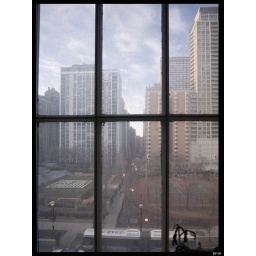
My office window - now unwashed for over a year.